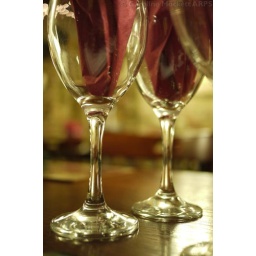
Some rather nice glasses on the table in the pub. Ref: D549-110